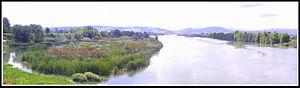
Cet article recense les zones humides de Turquie concernées par la convention de Ramsar.